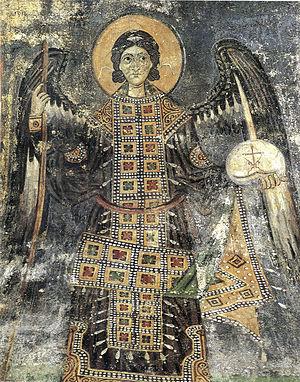
Le monastère d’Ósios Loukás compte parmi les plus beaux monastères byzantins de Grèce. Situé près de Dístomo, entre la Béotie et la Phocide, il est classé au patrimoine mondial de l'UNESCO depuis 1990 avec le monastère de Daphni et celui de Nea Moni de Chios. Il est réputé pour ses mosaïques à fond d'or du XIᵉ siècle, ses fresques et le raffinement de sa décoration : pavements de marbre, jaspe et porphyre.